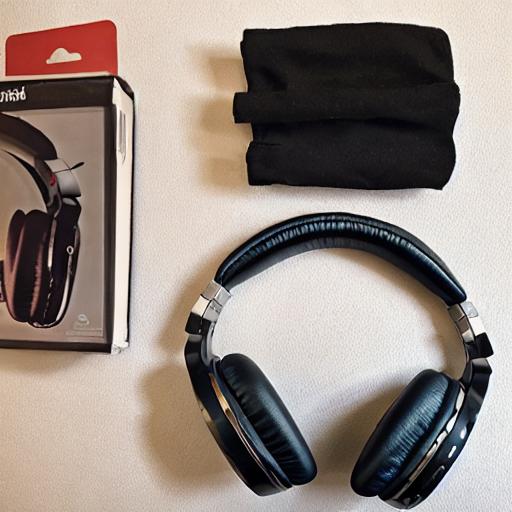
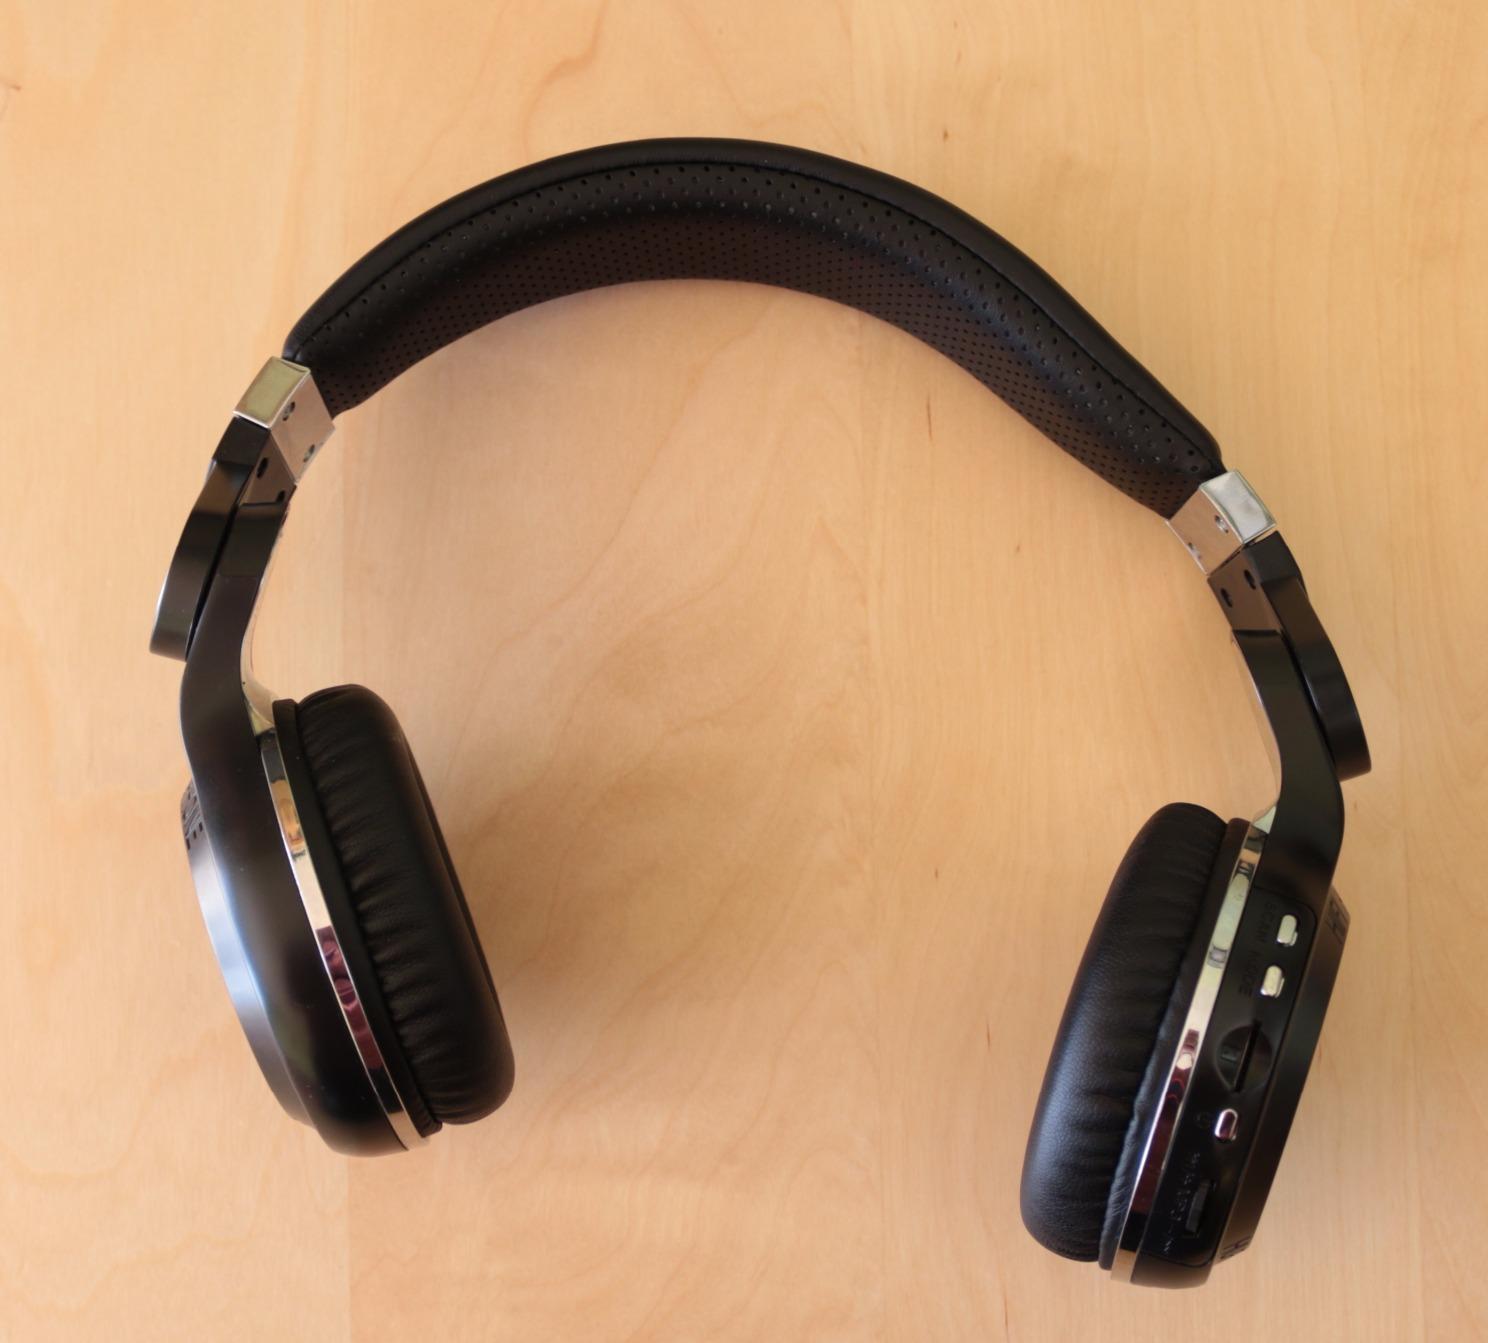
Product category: headphones
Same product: no